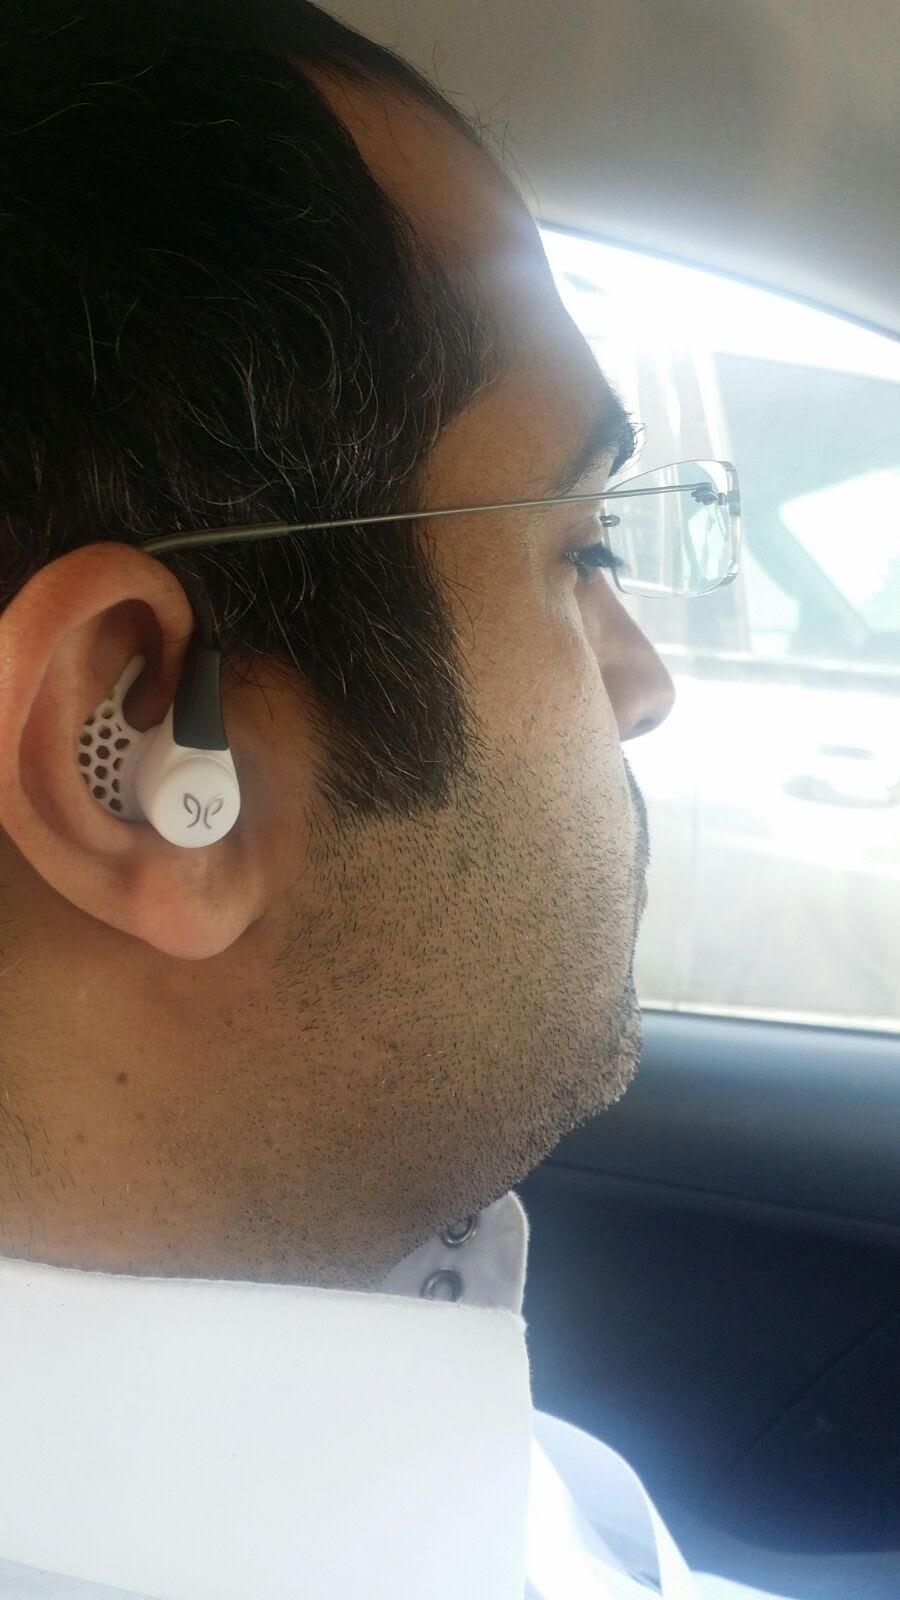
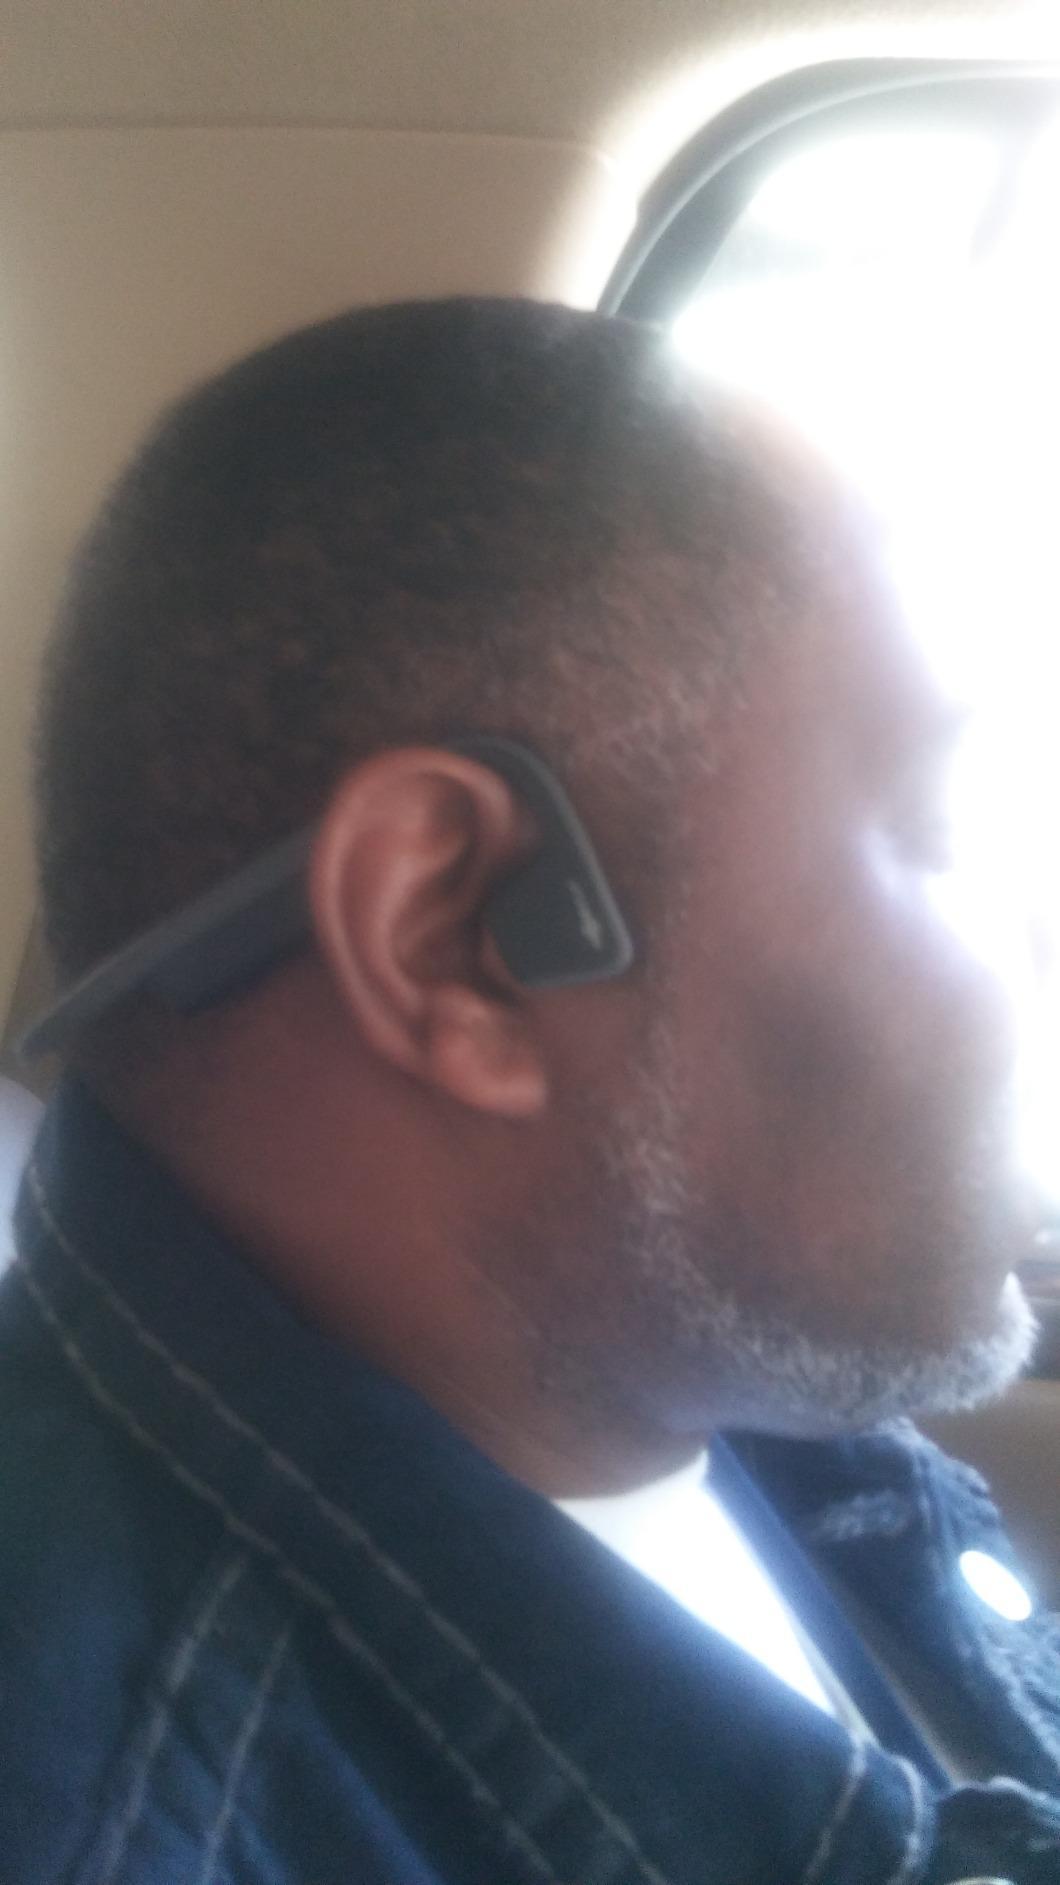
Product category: headphones
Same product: no